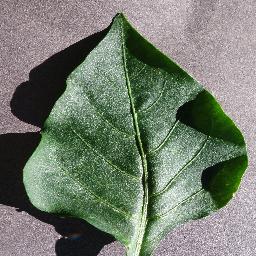
Label: Pepper,_bell___healthy